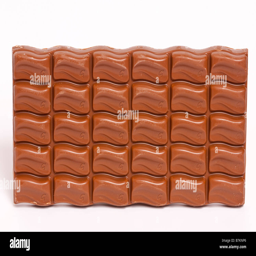
a close up of a bar of milk chocolate on a white background